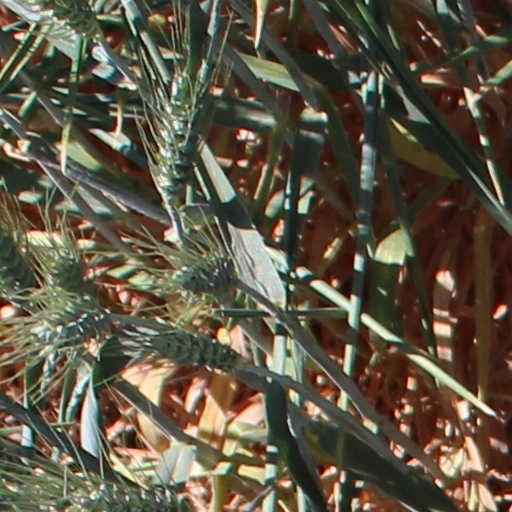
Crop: wheat